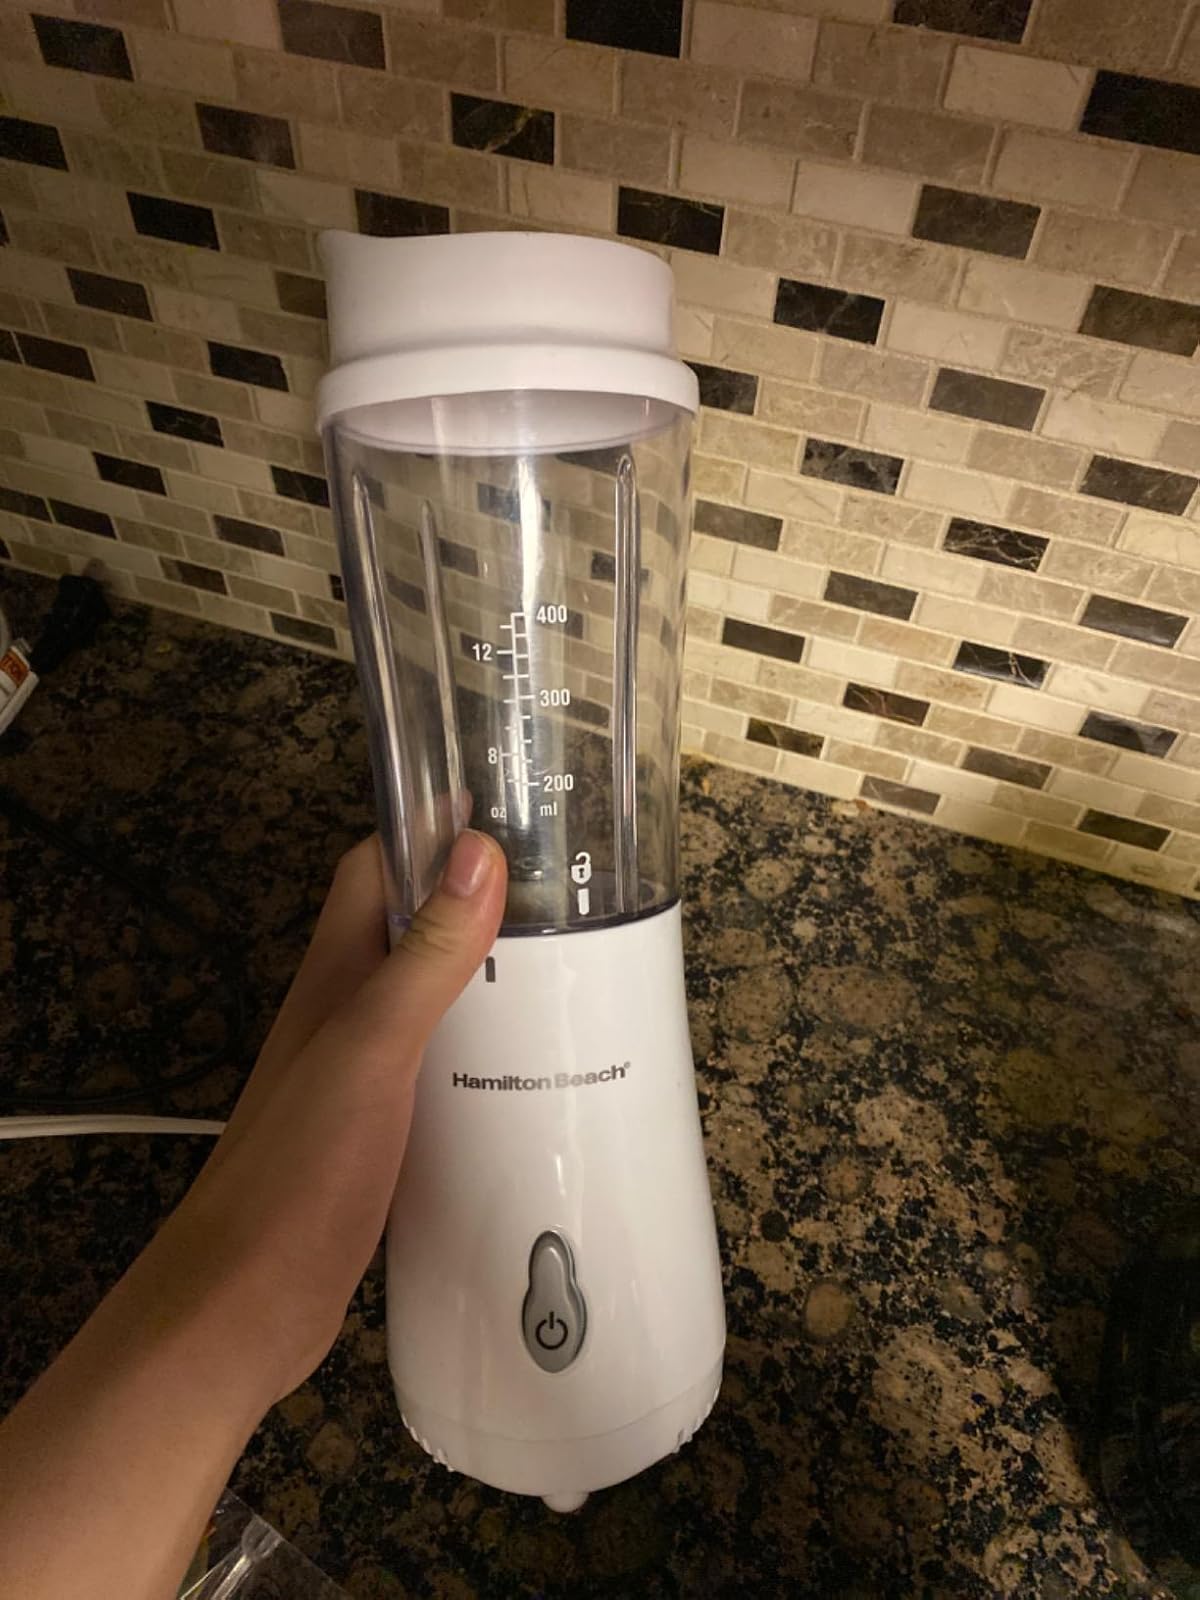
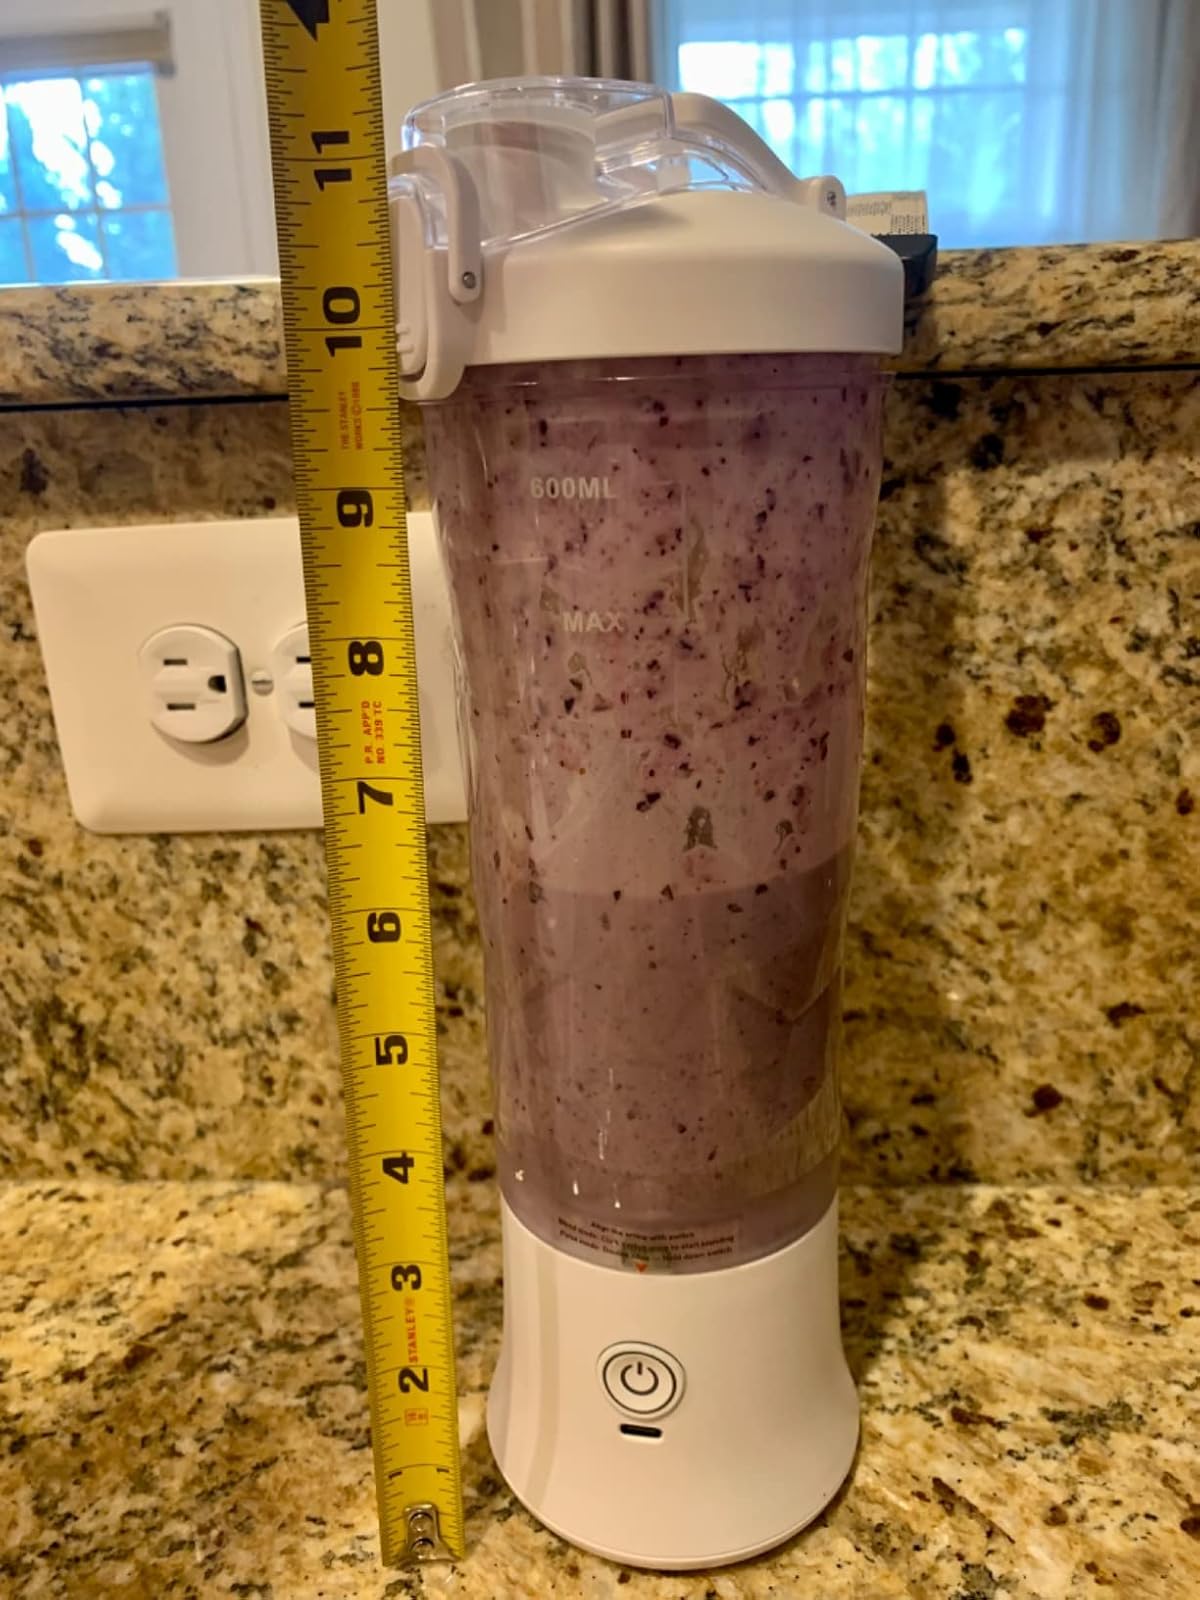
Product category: items_blender
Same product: no